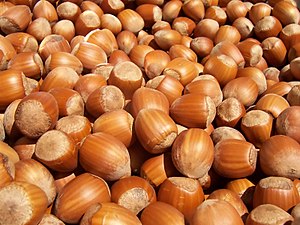
Hasselnød
Hasselnødder.
"Hasselnødden er nødden fra hassel og den eneste af julens ""nødder"", som botanisk set er en ægte nød, dvs. en tør frugt, som ikke åbnes, før frøet indeni spirer. Der findes ca. 15 arter af hassel, som vokser i tempererede dele af den nordlige halvkugle. Hasselnødder vokser især i Europa og Asien.